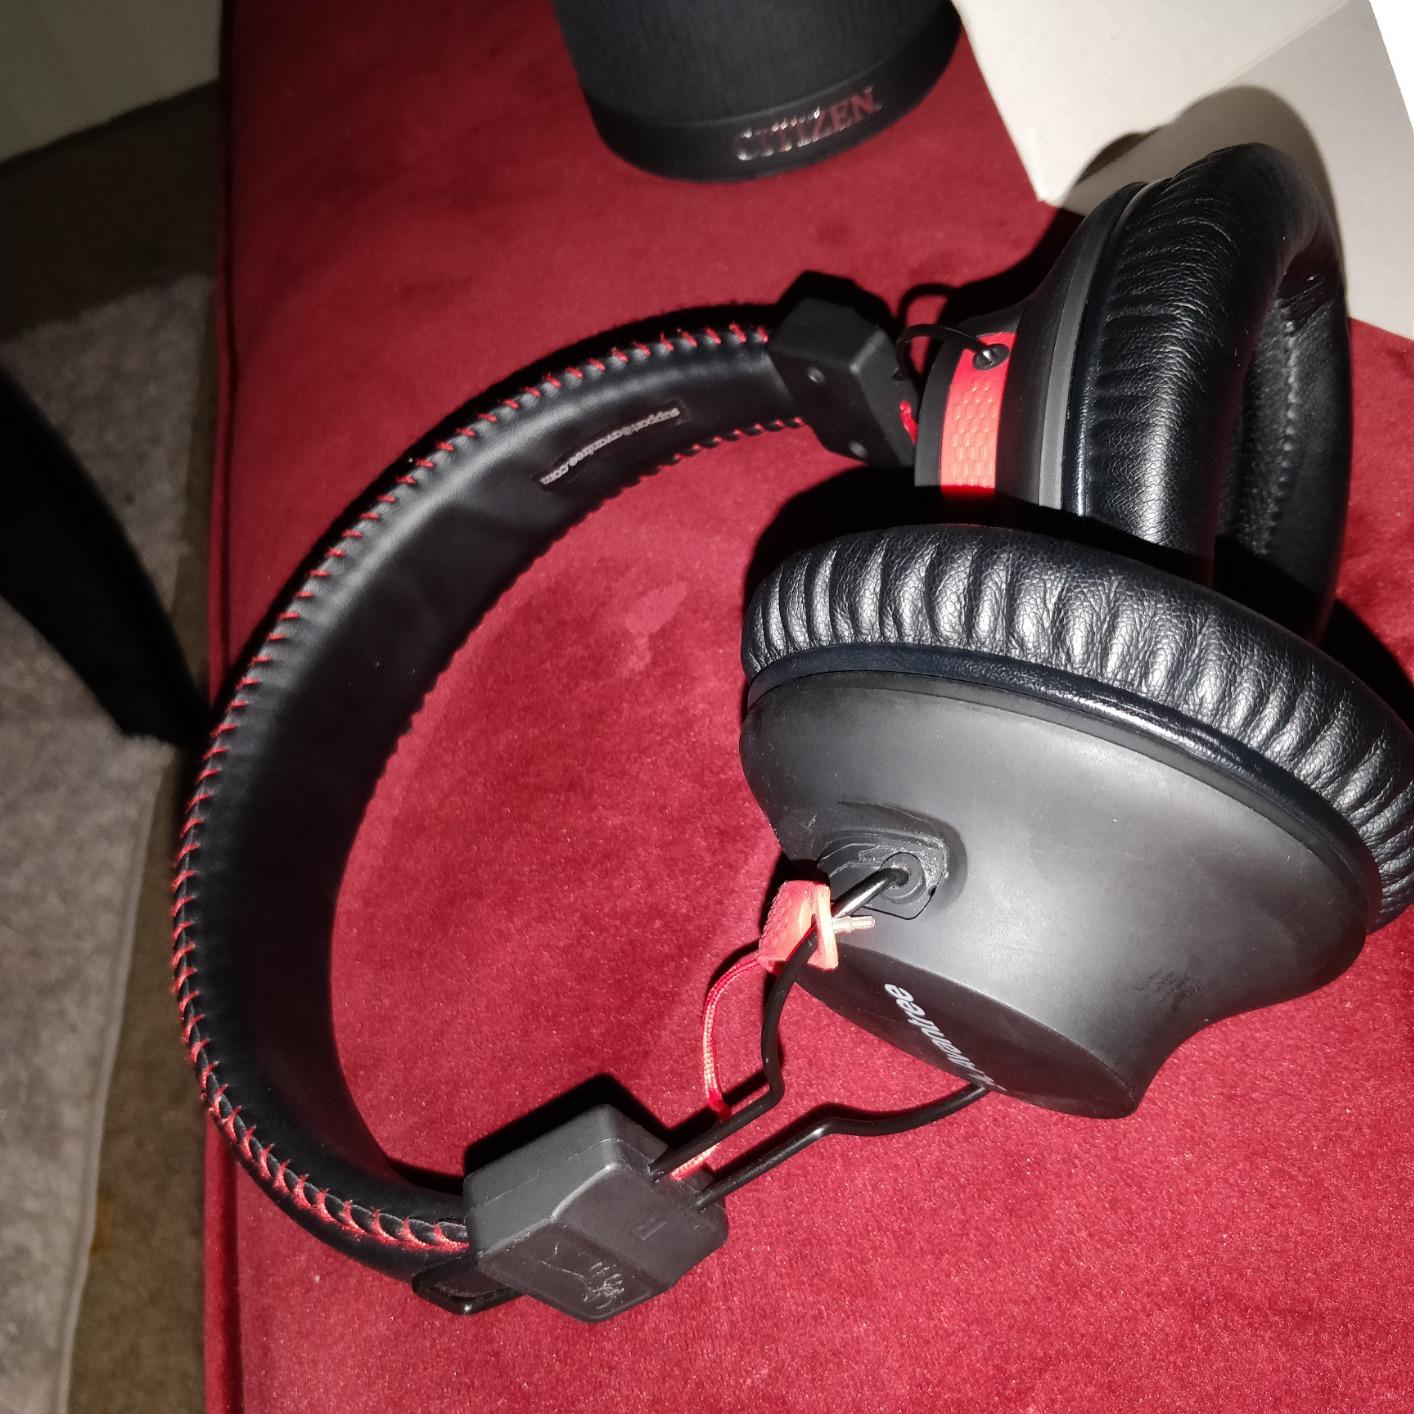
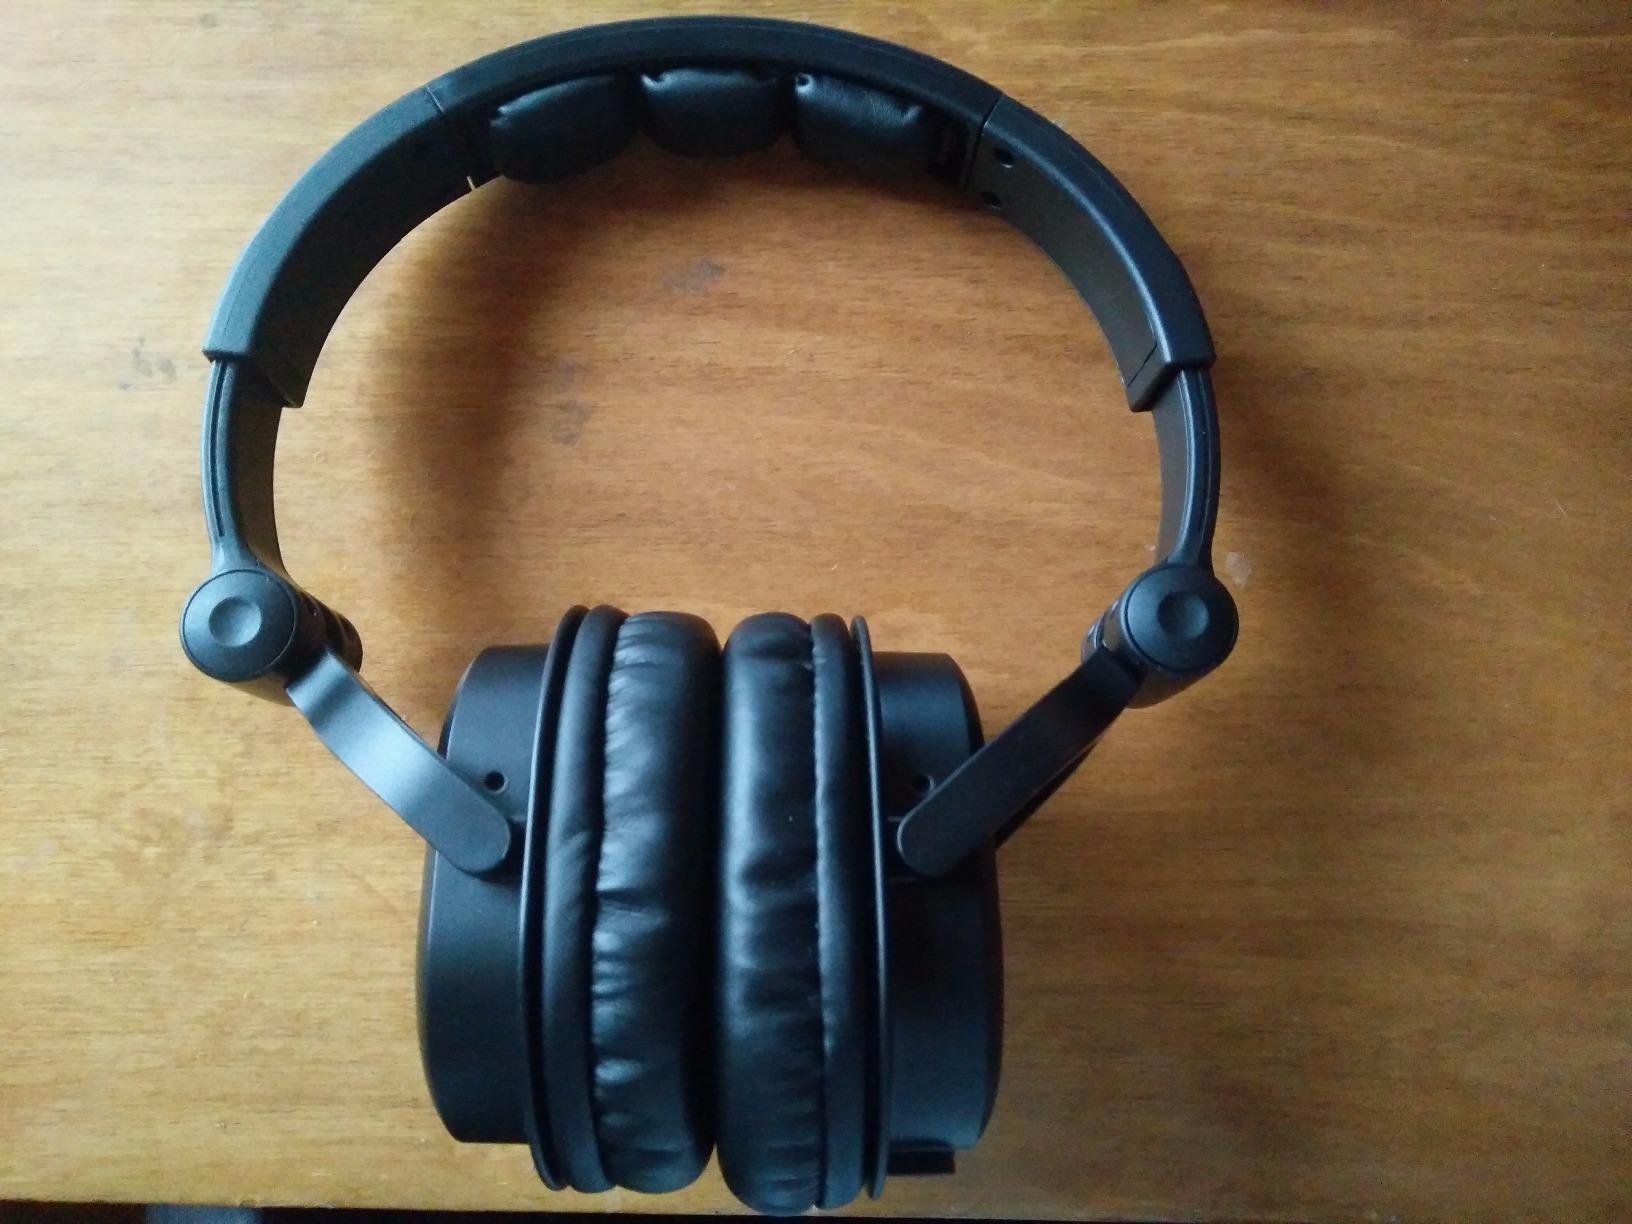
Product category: headphones
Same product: no